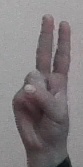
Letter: taa